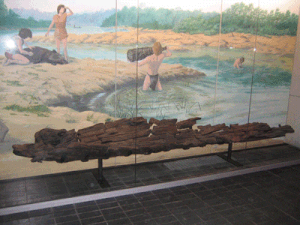
Nemours,_pirogue_mésolithique_de_Noyen-sur-Seine
Noyen-sur-Seine est une commune française située dans le département de Seine-et-Marne, en région Île-de-France.
Le VIᵉ millénaire av. J.-C. a débuté le 1ᵉʳ janvier 6000 av. J.-C. et s’est achevé le 31 décembre 5001 av. J.-C. dans le calendrier julien proleptique.